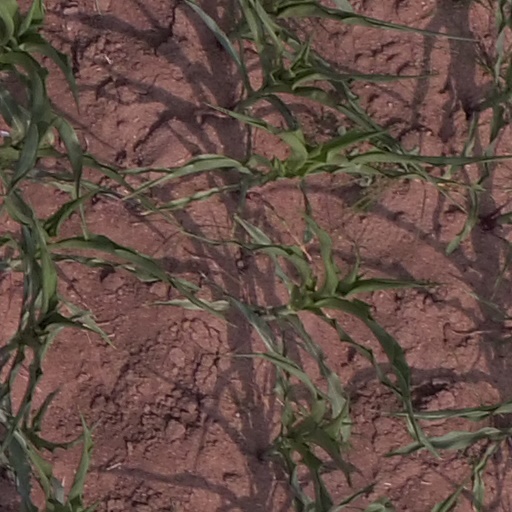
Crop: maize; corn